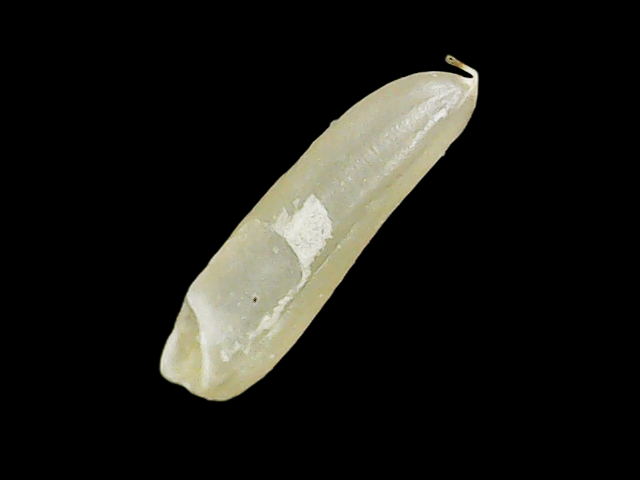
Rice variety: Binadhan25